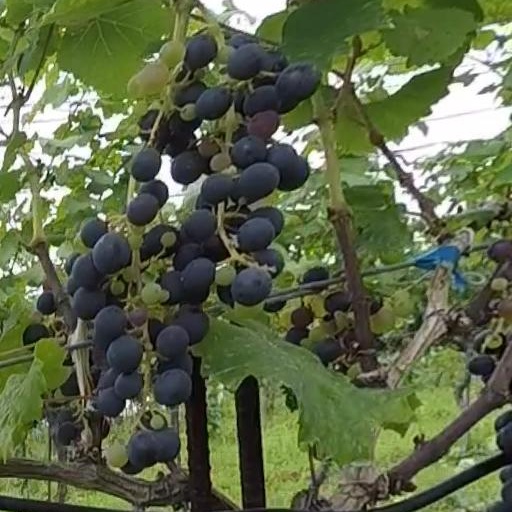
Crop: grape